Isobel Elsom

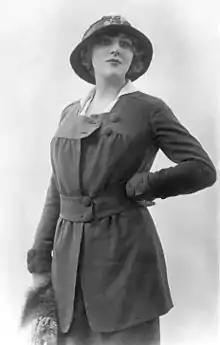
Elsom photographed by Lallie Charles

Isobel Elsom (born Isabelle Reed; 16 March 1893 – 12 January 1981) was an English film, theatre, and television actress. She was often cast as aristocrats or upper-class women.